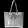
Label: Bag